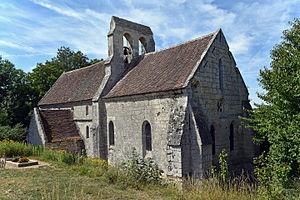
Eglise de Barbonval, Aisne France
Longueval-Barbonval est une commune déléguée de Les Septvallons et une ancienne commune française, située dans le département de l'Aisne en région Hauts-de-France.
Cet article recense les monuments historiques du sud de l'Aisne, en France.
Cet article recense les monuments historiques français classés en 1922.